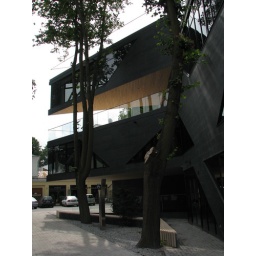
New building in Aia street